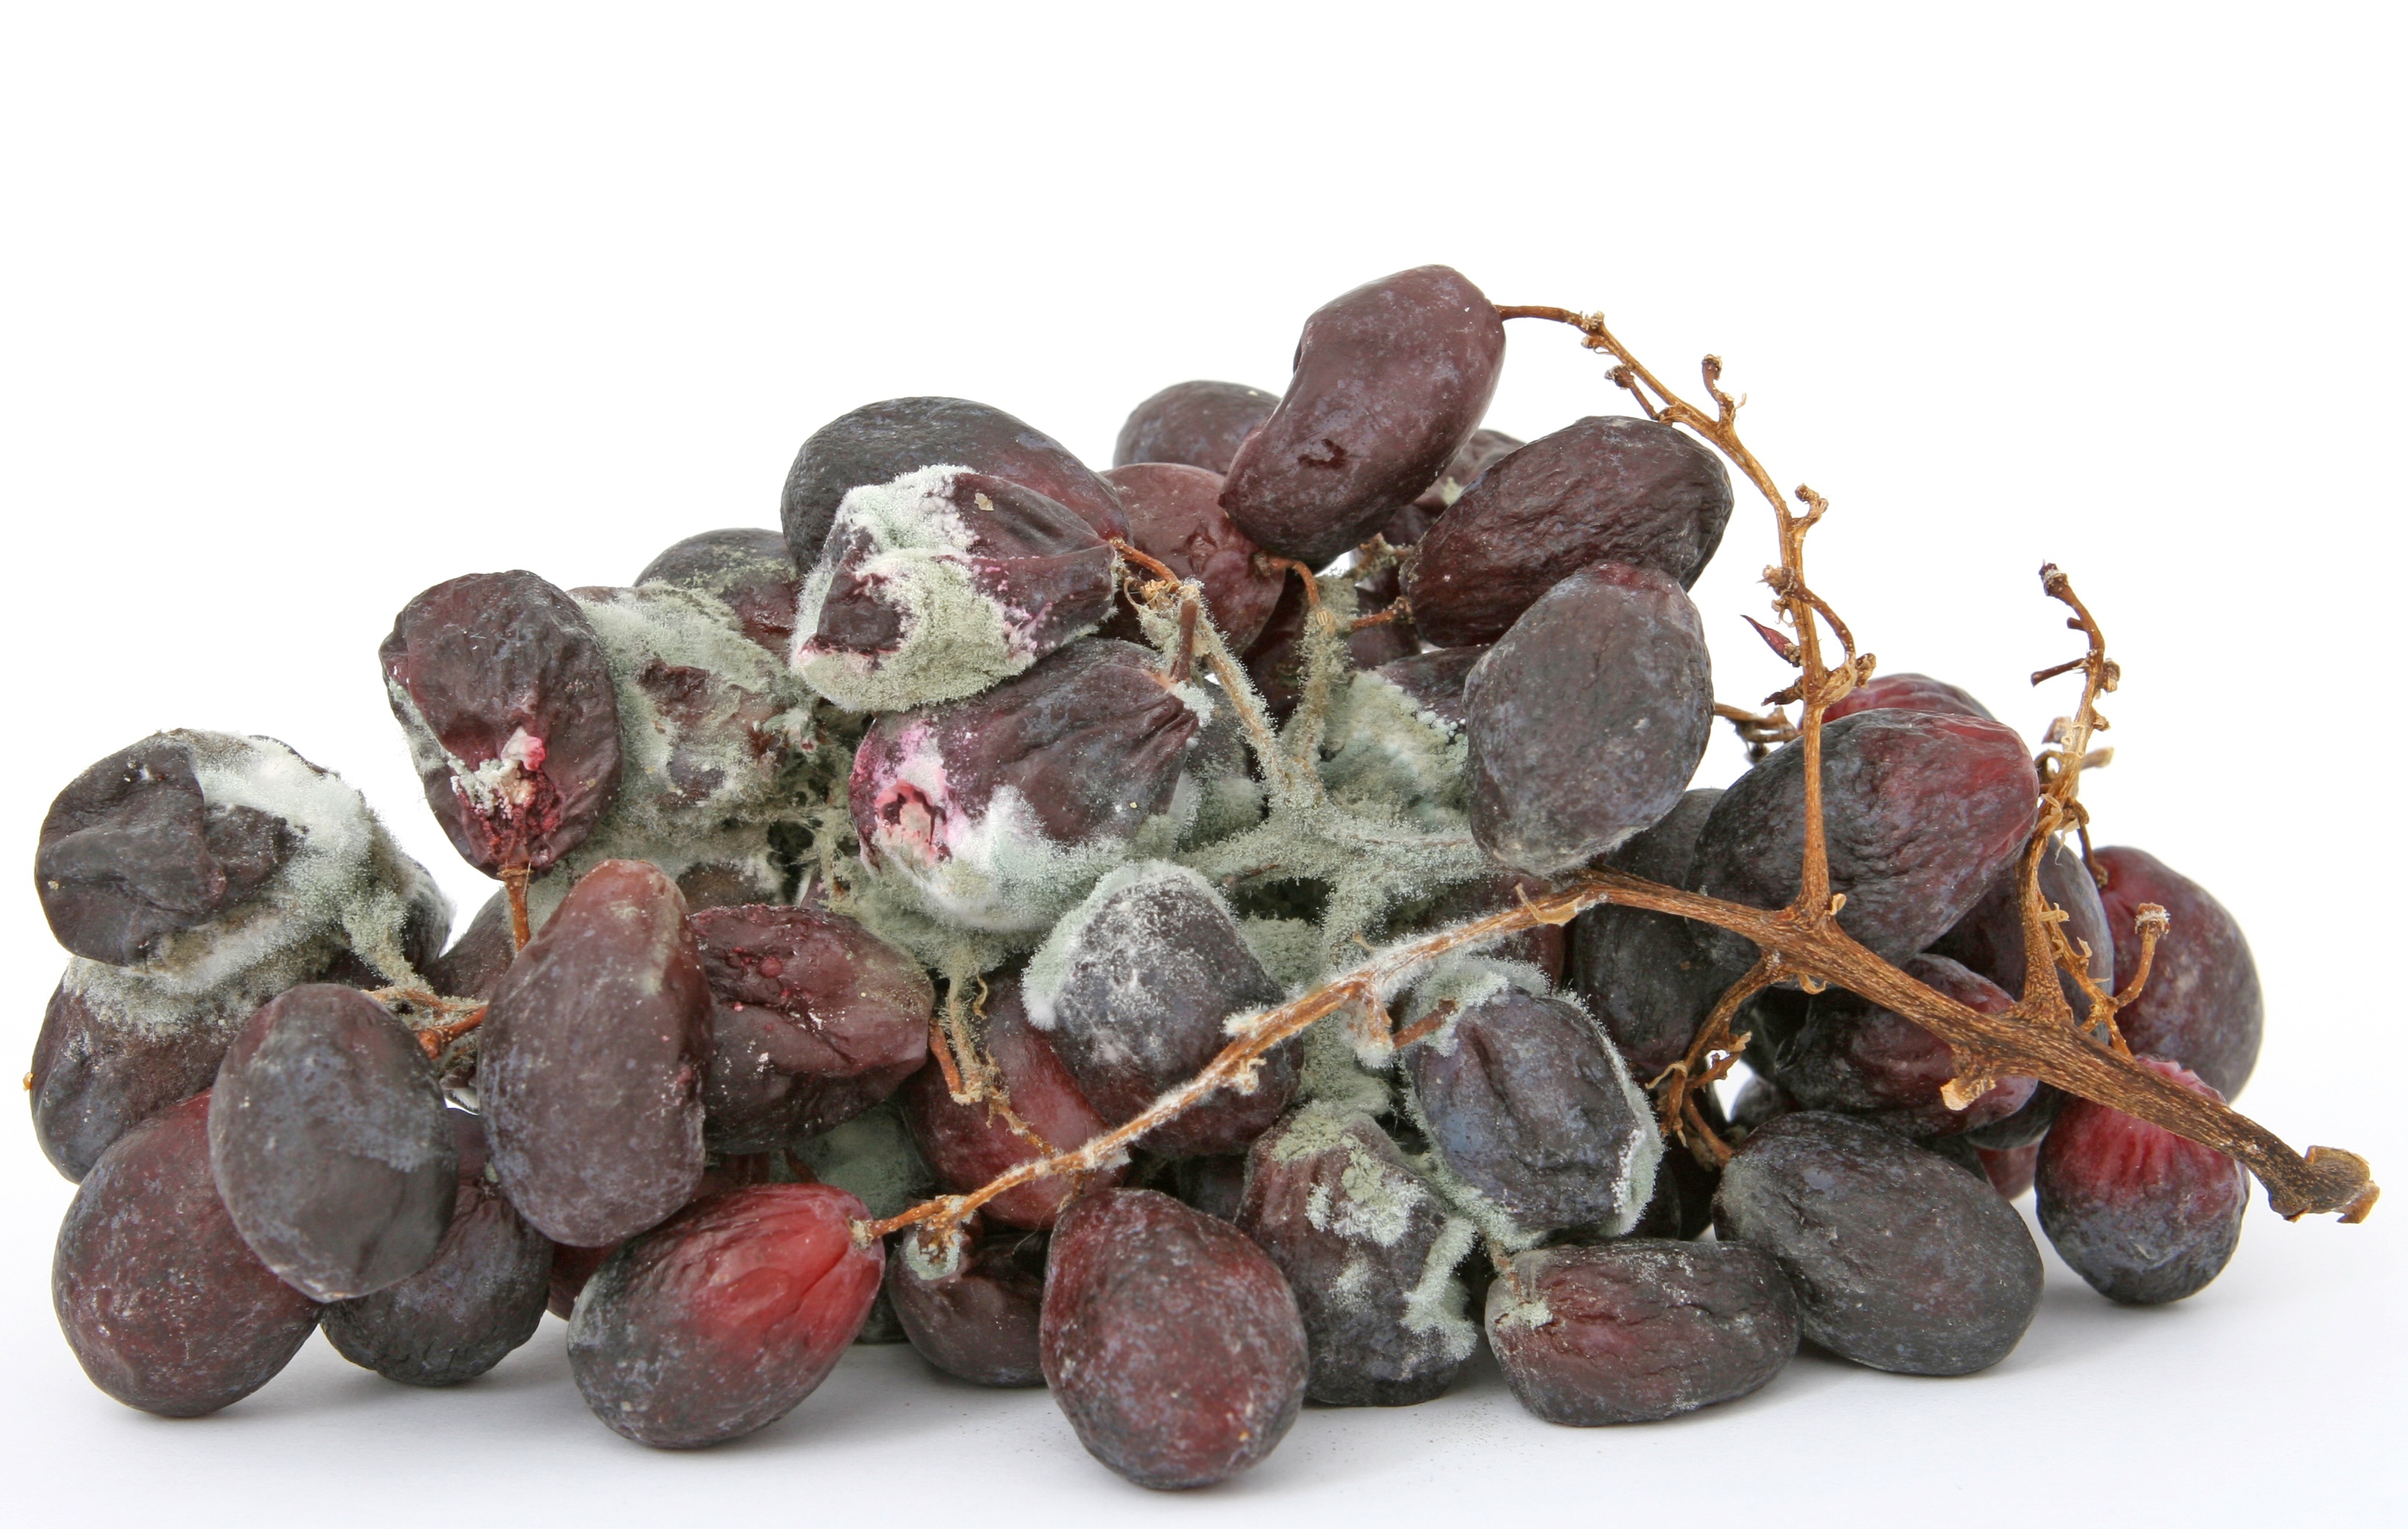
plant, grape, wine, white, fruit, old, isolated, food, red, produce, macro, biology, natural, fresh, bug, dirty, micro, colorful, death, medicine, healthy, health, sandwich, life, grapes, creature, age, drug, mould, rotten, bacteria, dangerous, medical, sick, illness, infection, virus, organism, bio, mature, disease, prevention, flowering plant, vitis, unhealthy, fruity, sickness, sanitary, harmful, germs, microbes, microscopic, disinfect, land plant, grapevine family, sterile, penicillin